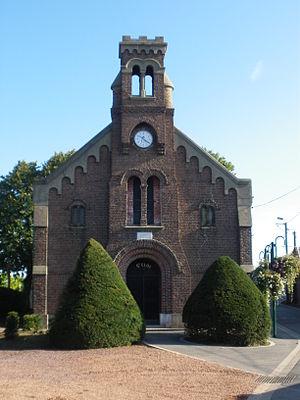
La Chapelle Saint-Eloi de Beuvry, située dans le parc du Quinty, lieu de la fondation de la confrérie des Charitables de Saint-Eloi.
Beuvry est une commune française située dans le département du Pas-de-Calais en région Hauts-de-France.